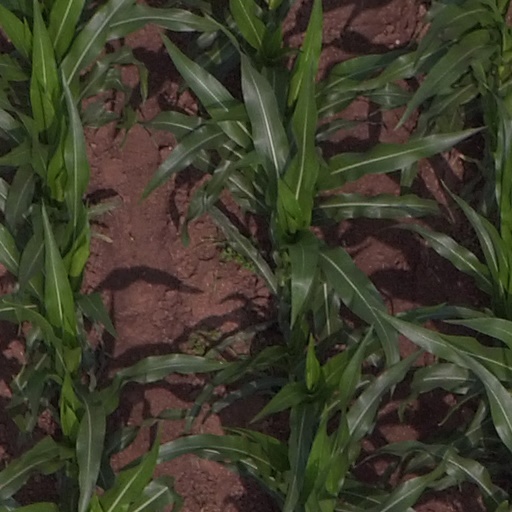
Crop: maize; corn